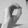
ASL letter: O